Imogen Willis

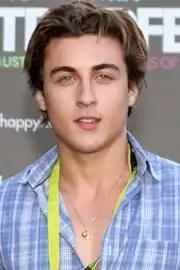
Mason Turner, played by Taylor Glockner ("pictured"), was Imogen's first love interest.

Imogen briefly dated her neighbour Mason Turner (Taylor Glockner), following the end of his relationship with her teacher Kate Ramsay (Ashleigh Brewer). Imogen used her fledgling romance with Mason to get her family to notice her. She tried to "stir up some controversy" by kissing Mason in front of her mother, who did not notice them. However, they were spotted by Josh instead, who tried to warn Mason off. While Imogen ignored her brother's disapproval of her relationship, she quickly realised Mason still had feelings for Kate and not wanting to be second best, Imogen ended their brief romance. Glockner said Imogen was just a distraction for Mason and even though he thought she was "a pretty cool girl" and very self-assured, he was not over Kate. A few months later, Imogen continued to harbour a crush on Mason and her friend, Amber (Jenna Rosenow), encouraged her to tell him. Kaplan explained that Imogen was not one to show her vulnerability, but she got the courage to open up to Mason about her feelings for him.